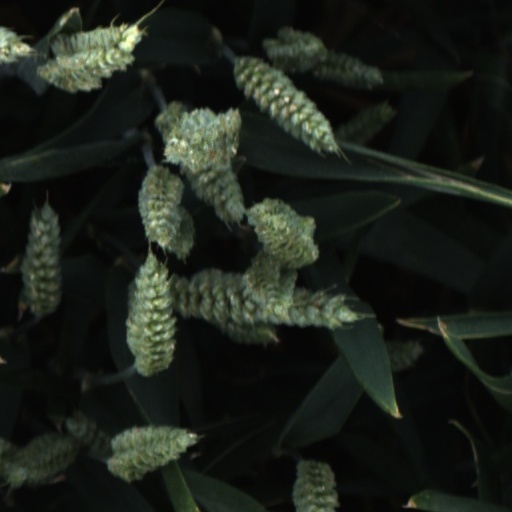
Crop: wheat